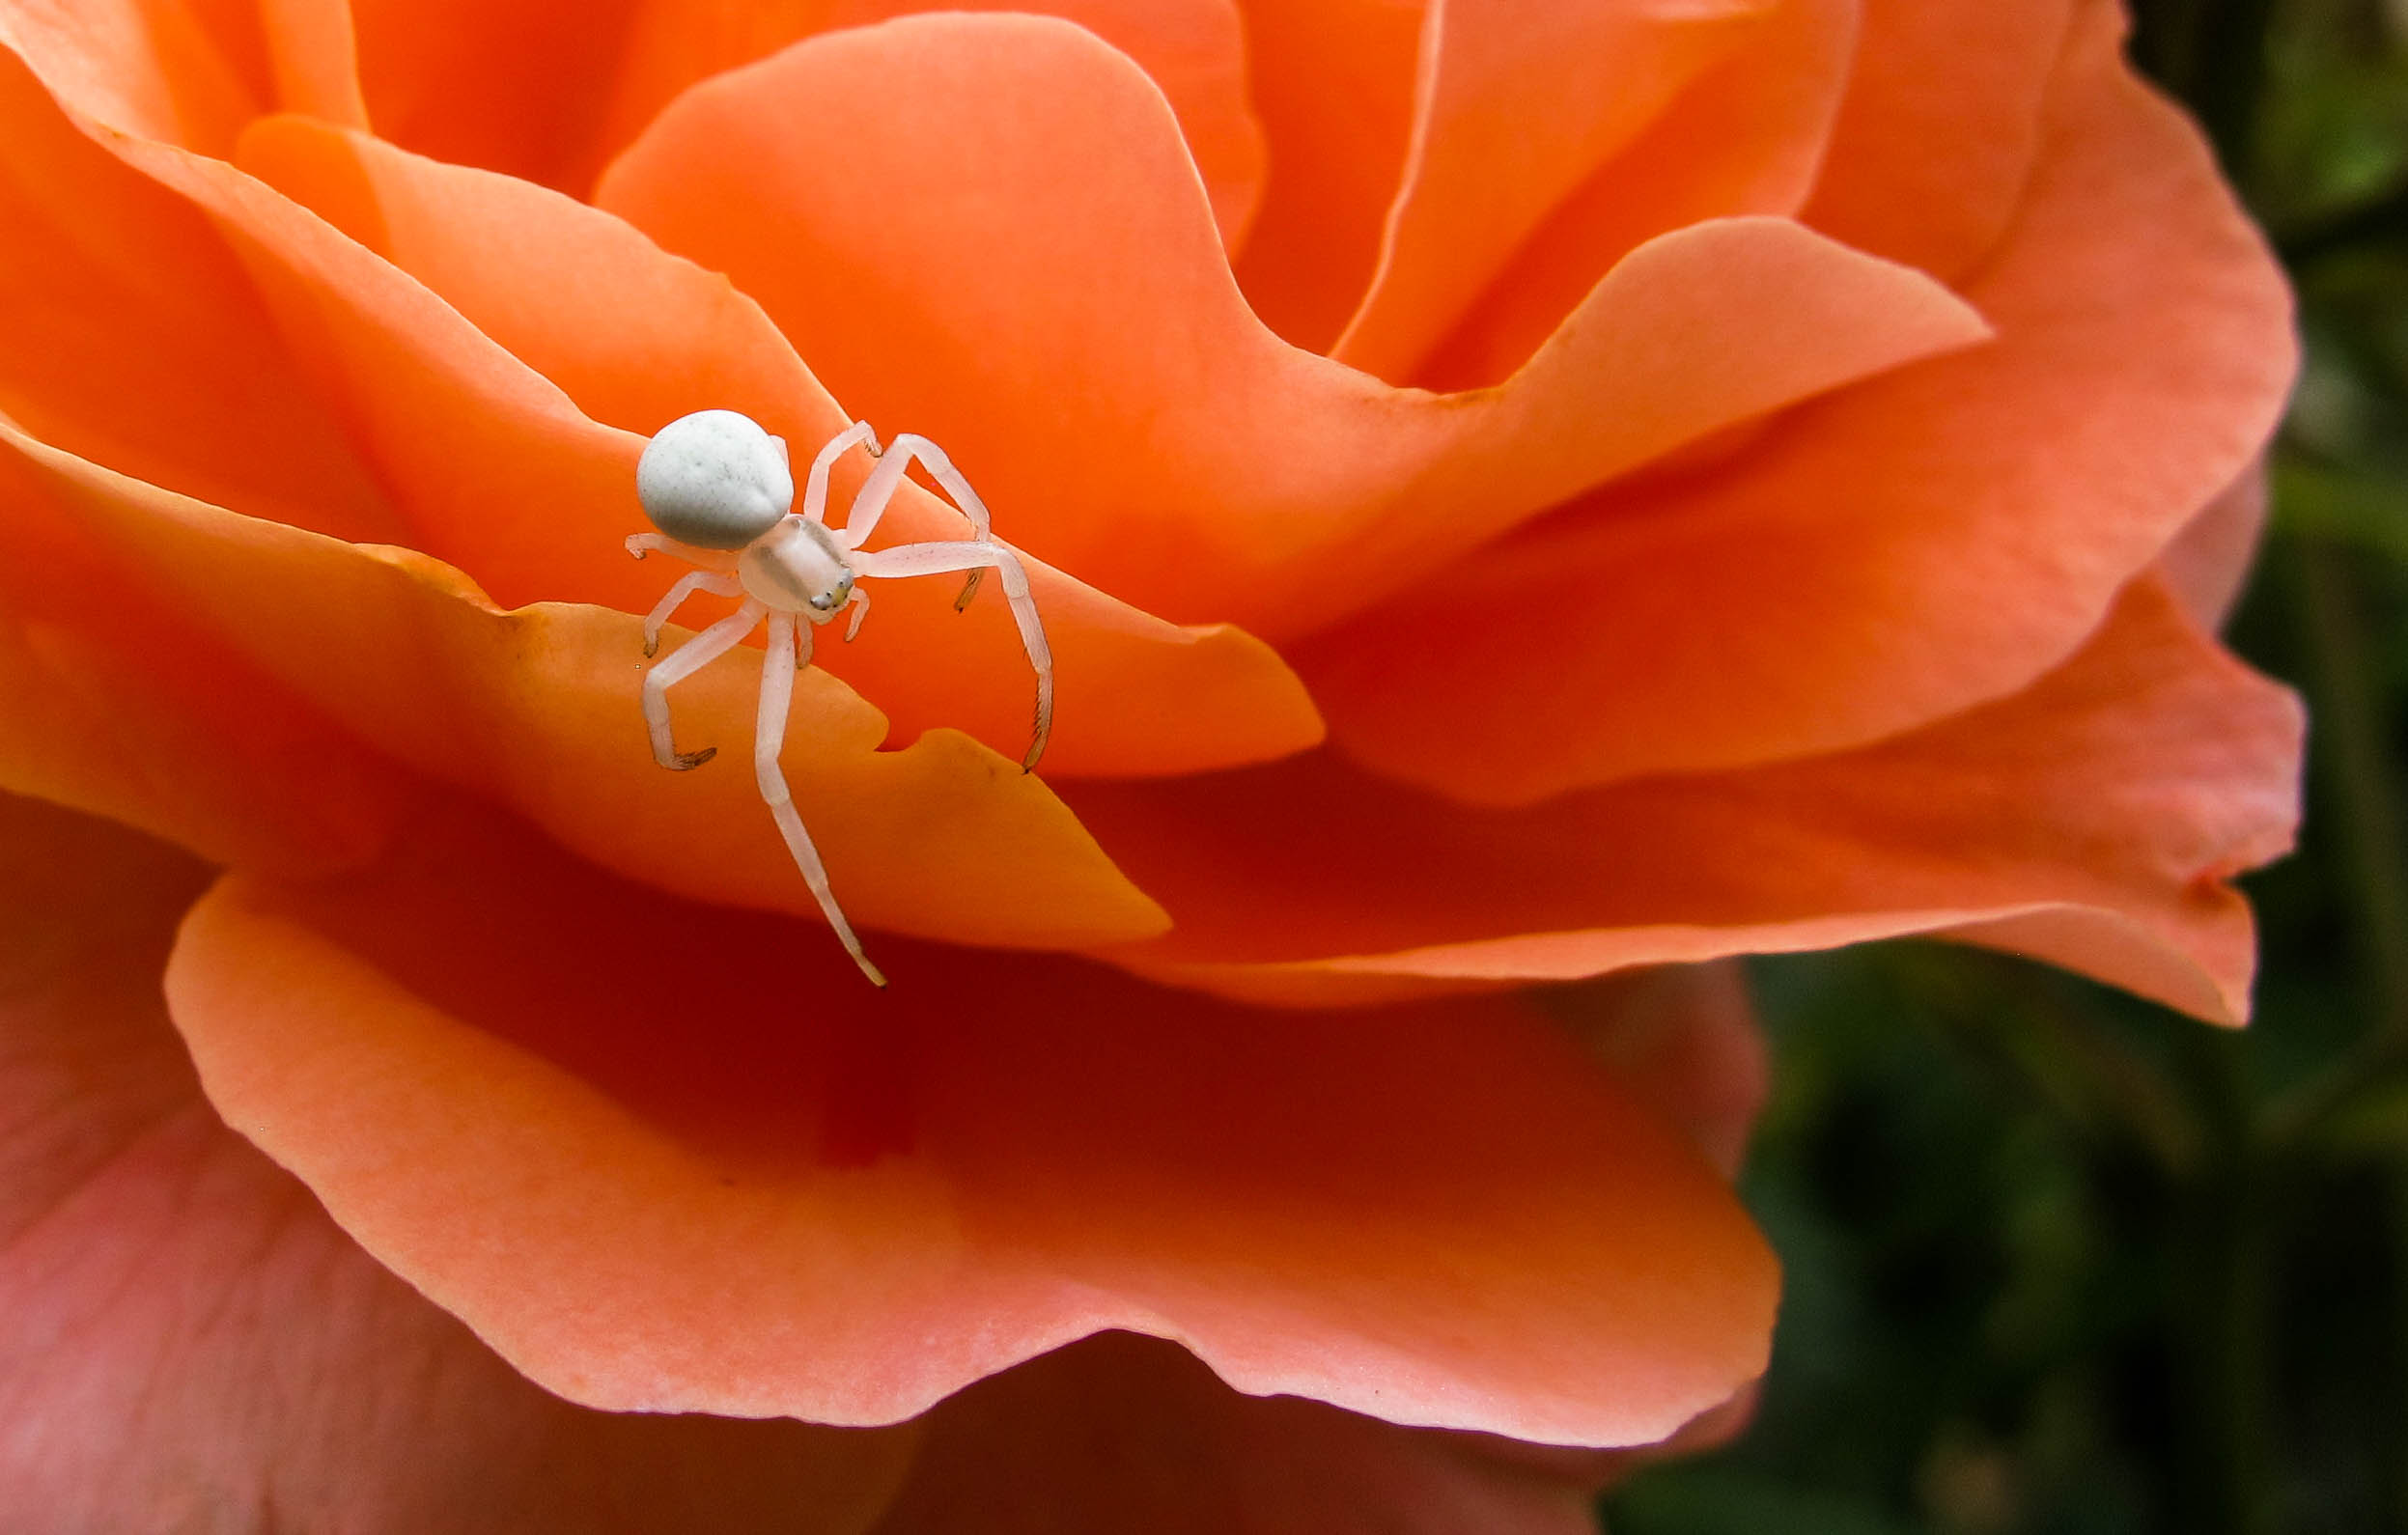
rose, spider, orange, white, petal, flower, garden roses, close up, plant, flowering plant, floribunda, peach, rose family, macro photography, yellow, botany, rose order, photography, wildflower, perennial plant